New York Court of Appeals Building

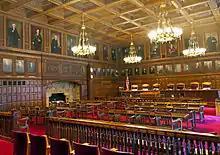
The courtroom seen above, empty but from a different angle showing more of it and its ornate walls, chandeliers and red carpet

A larger new dome, wide and high, built of steel beams and light concrete planks, replaced the original. It was sheathed in lead-coated copper and topped with a wooden cupola. Inside the dome a 34-foot–wide mural by Eugene Savage, "The Romance of the Skies", depicts the three seasons—fall, winter and spring—during which the court sits. Except for the removal of the cantilevered stone staircase, now deemed too structurally unstable to use, the rotunda remained unchanged.